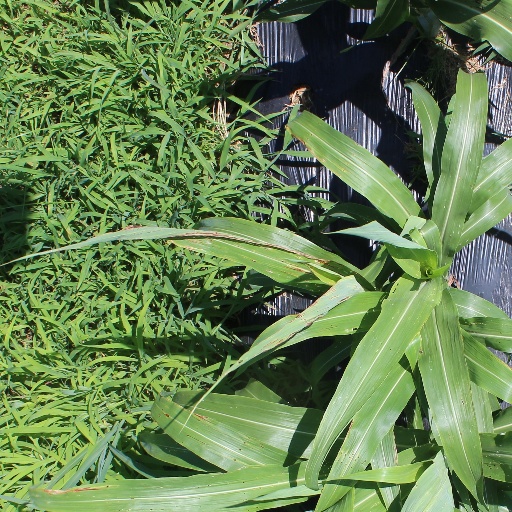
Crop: sorghum